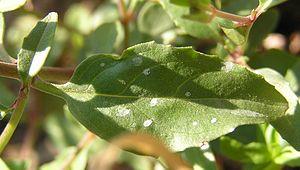
L'épilobe lancéolé, Epilobium lanceolatum, est une plante herbacée de la famille des onagracées.